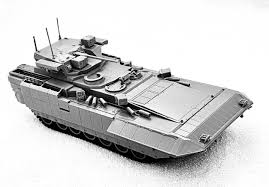
Label: BMP